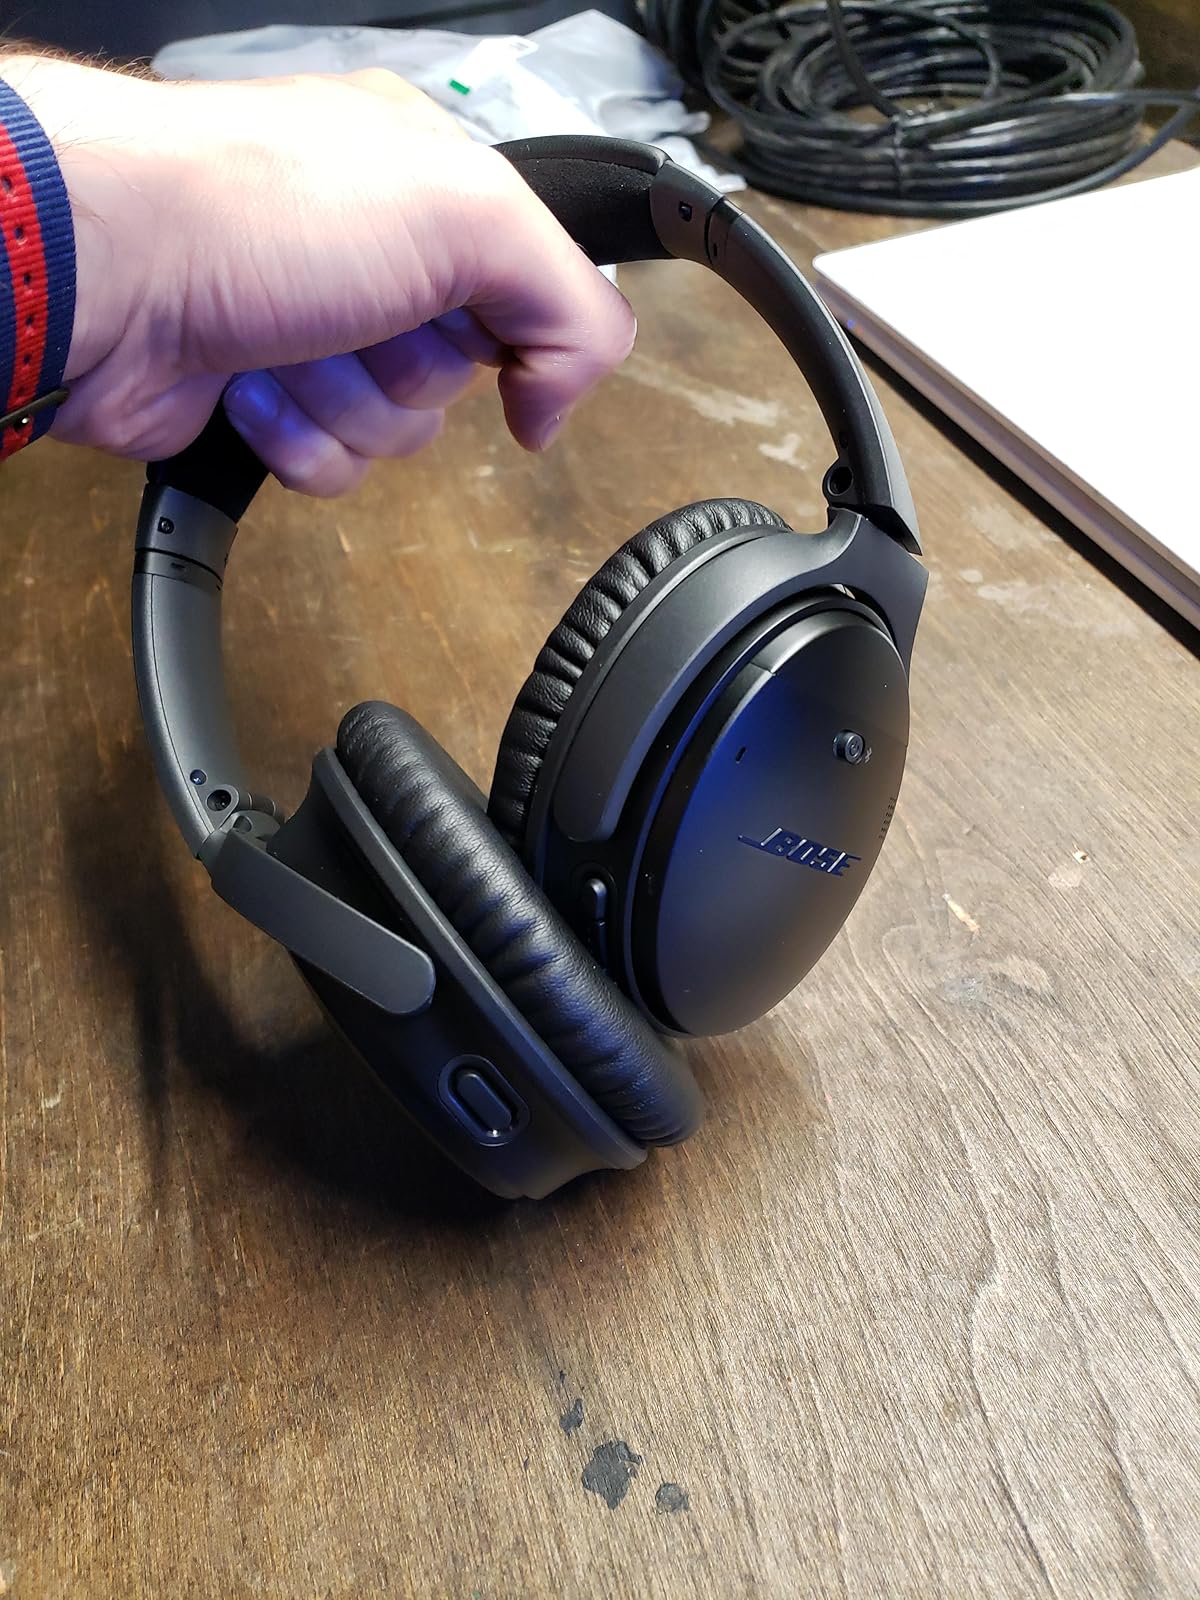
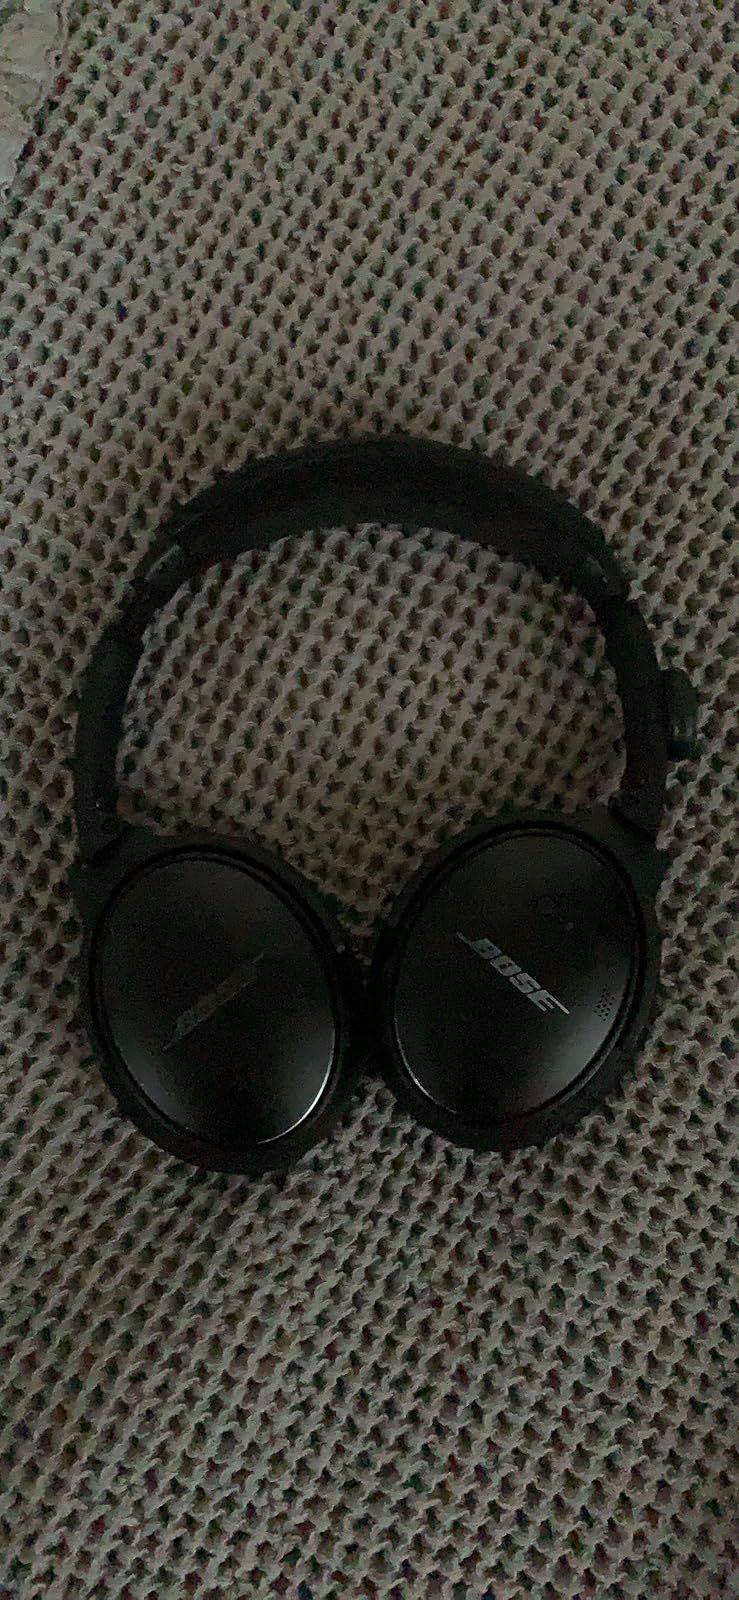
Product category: headphones
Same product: yes